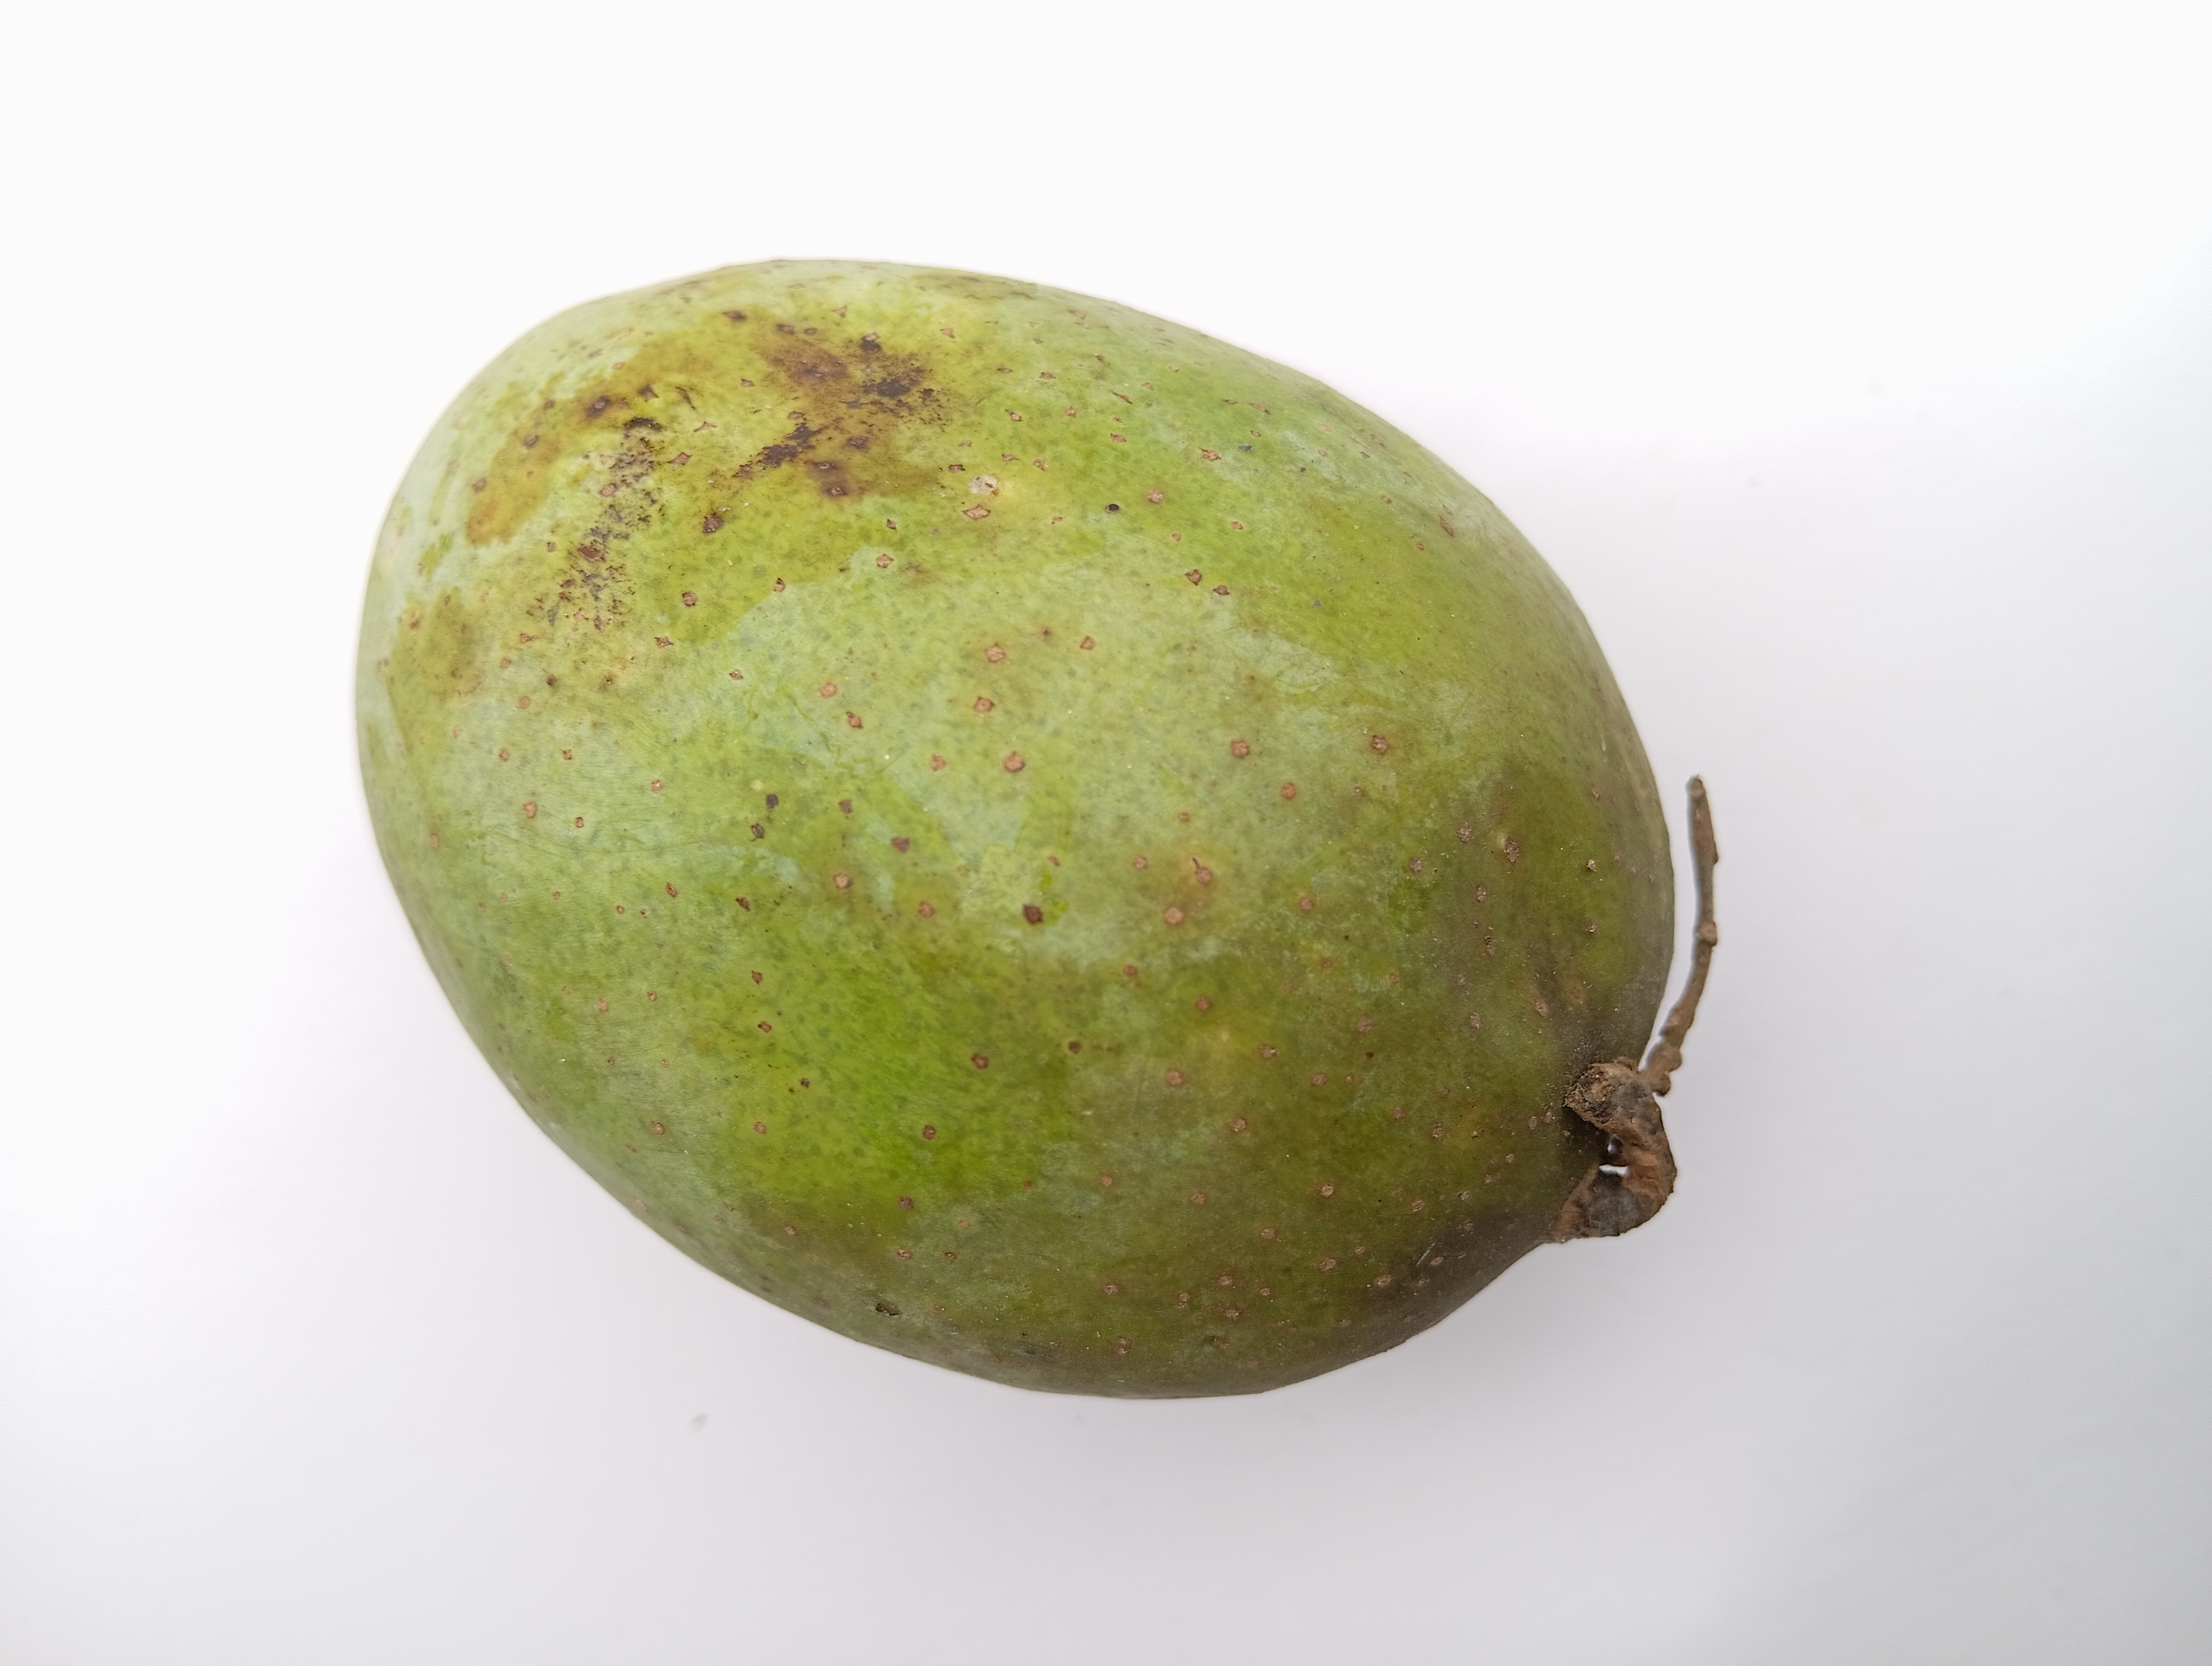
Mango variety: Langra